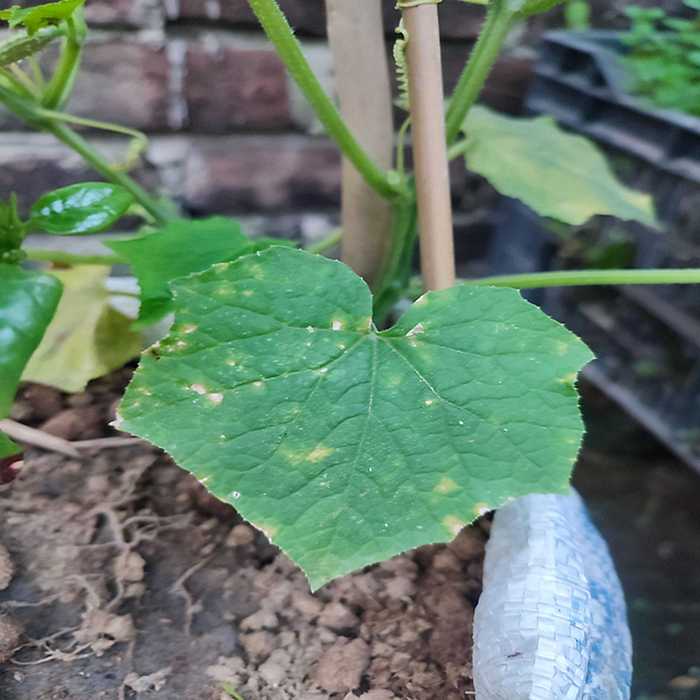
Plant: Cucumber
Label: Downy mildew